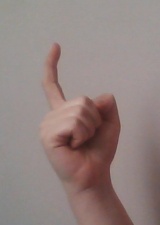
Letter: ra